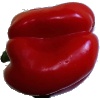
Label: Pepper Red 1